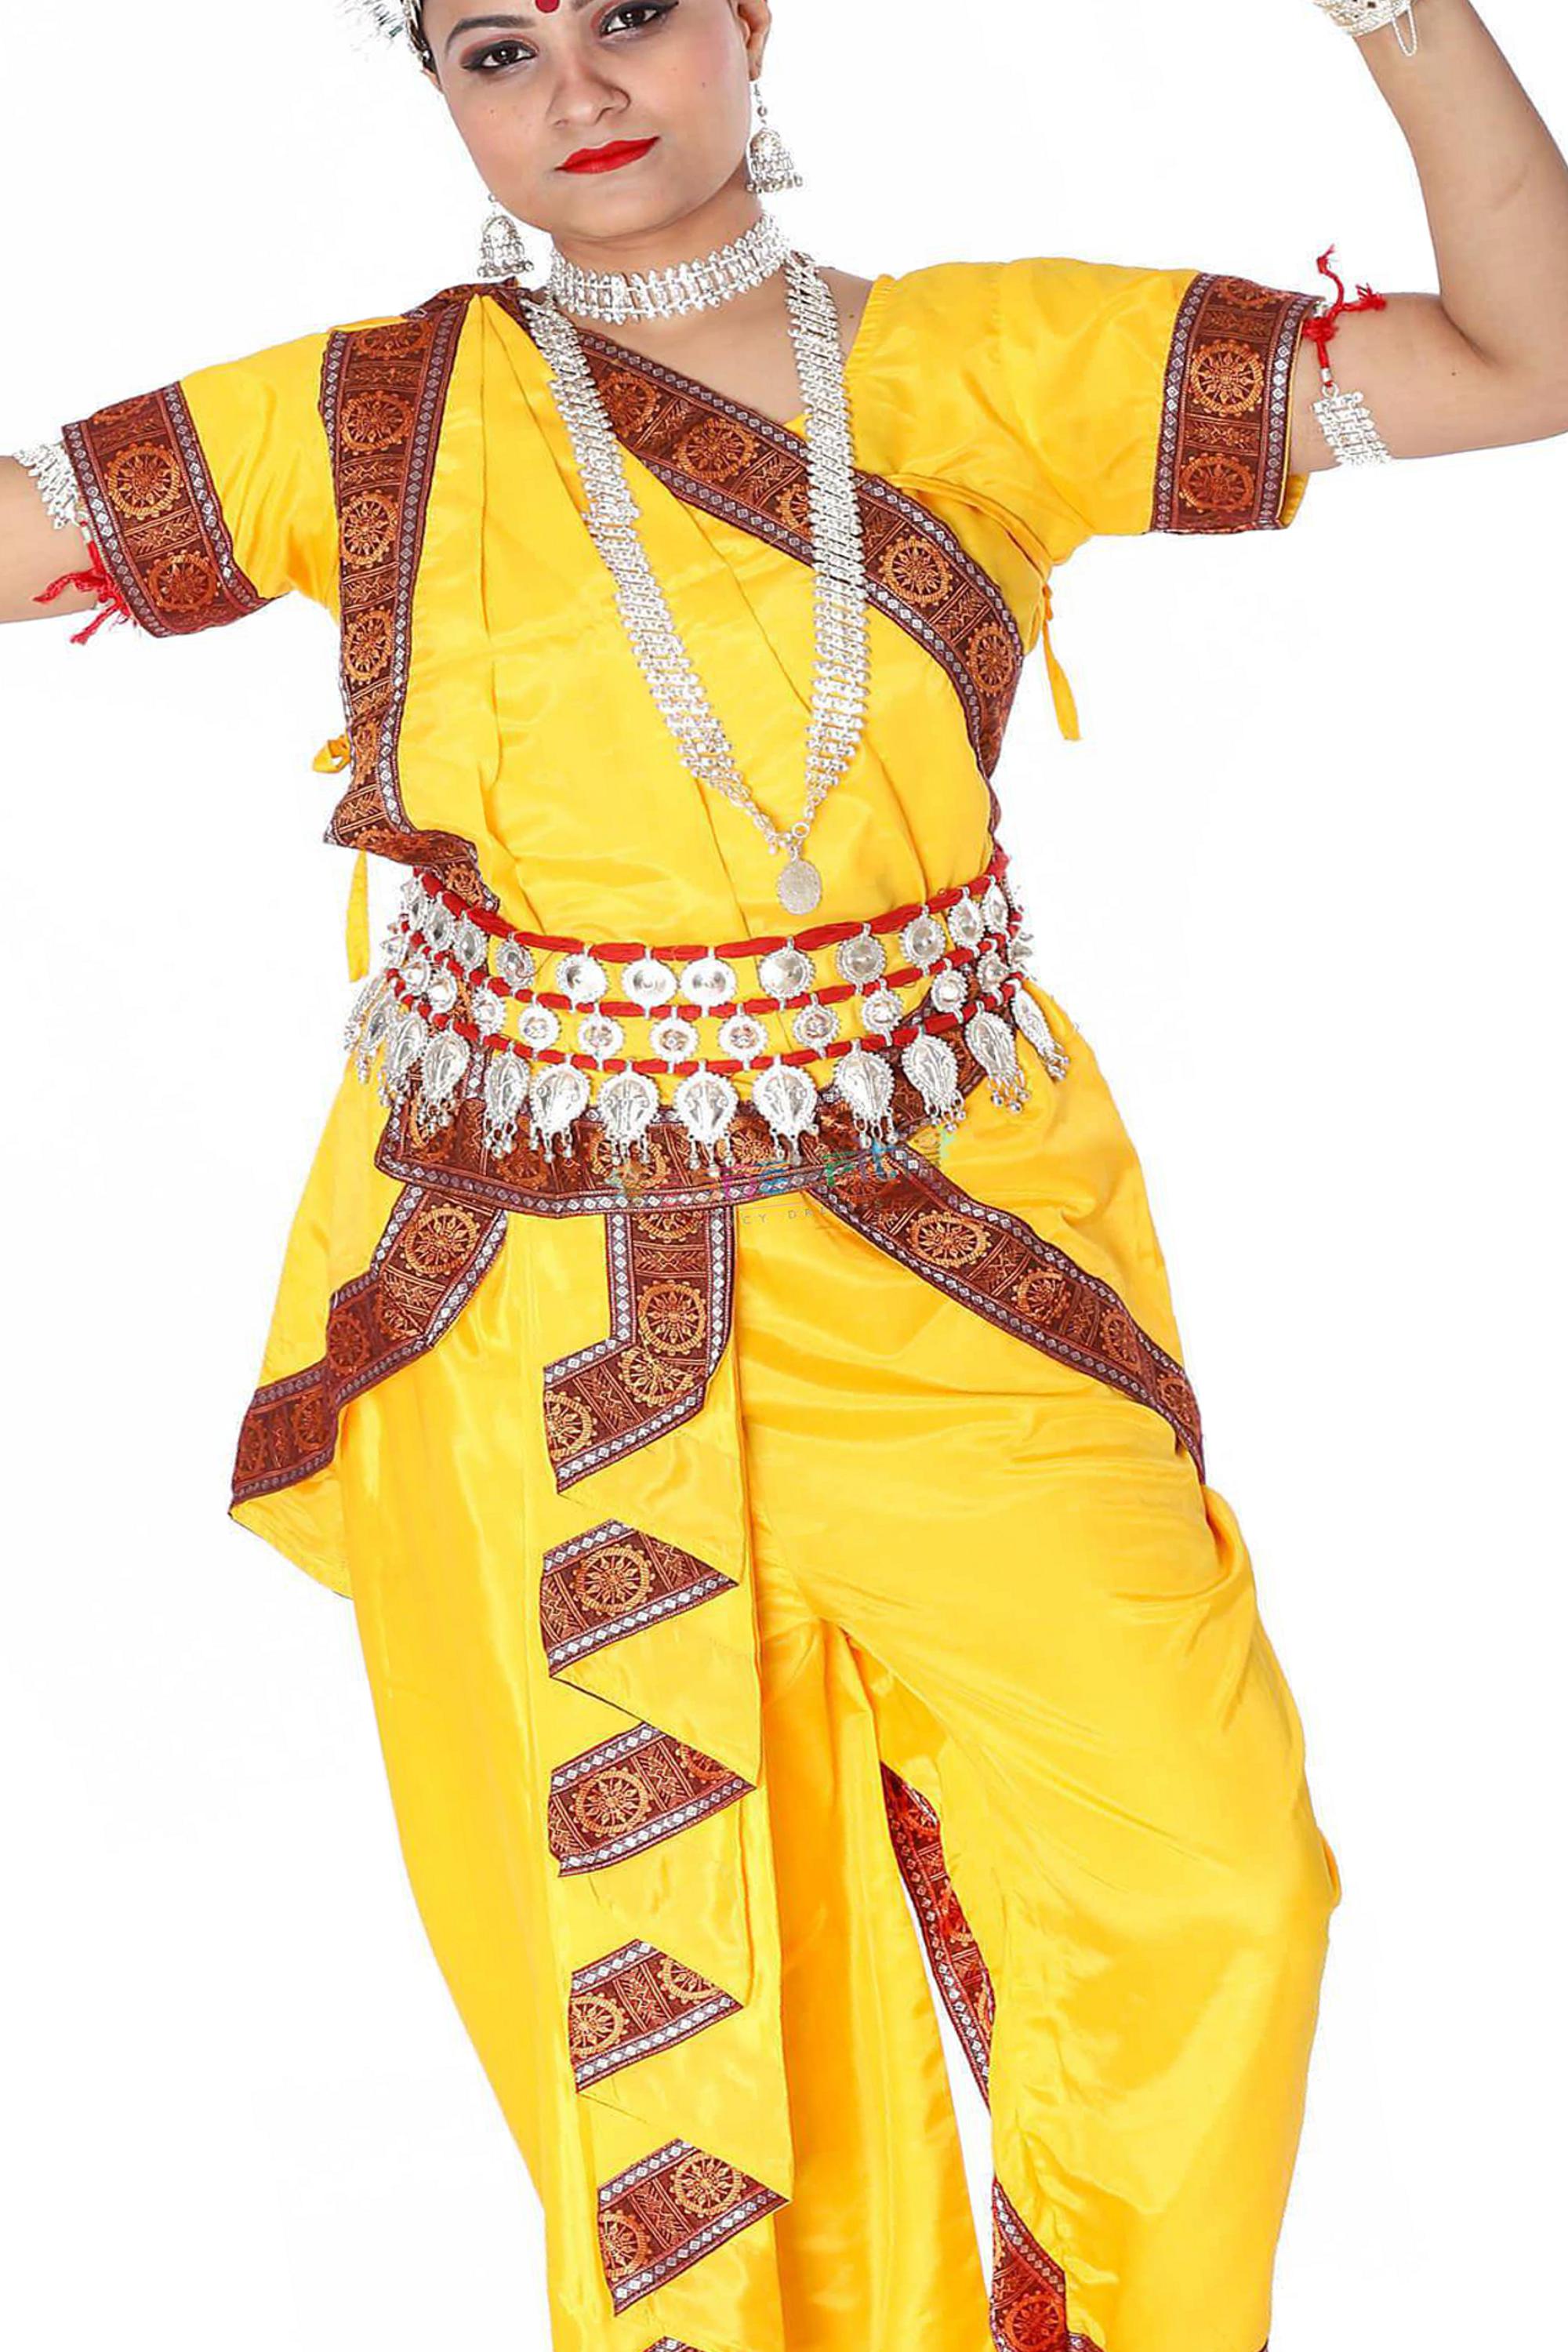
Dance form: odissi